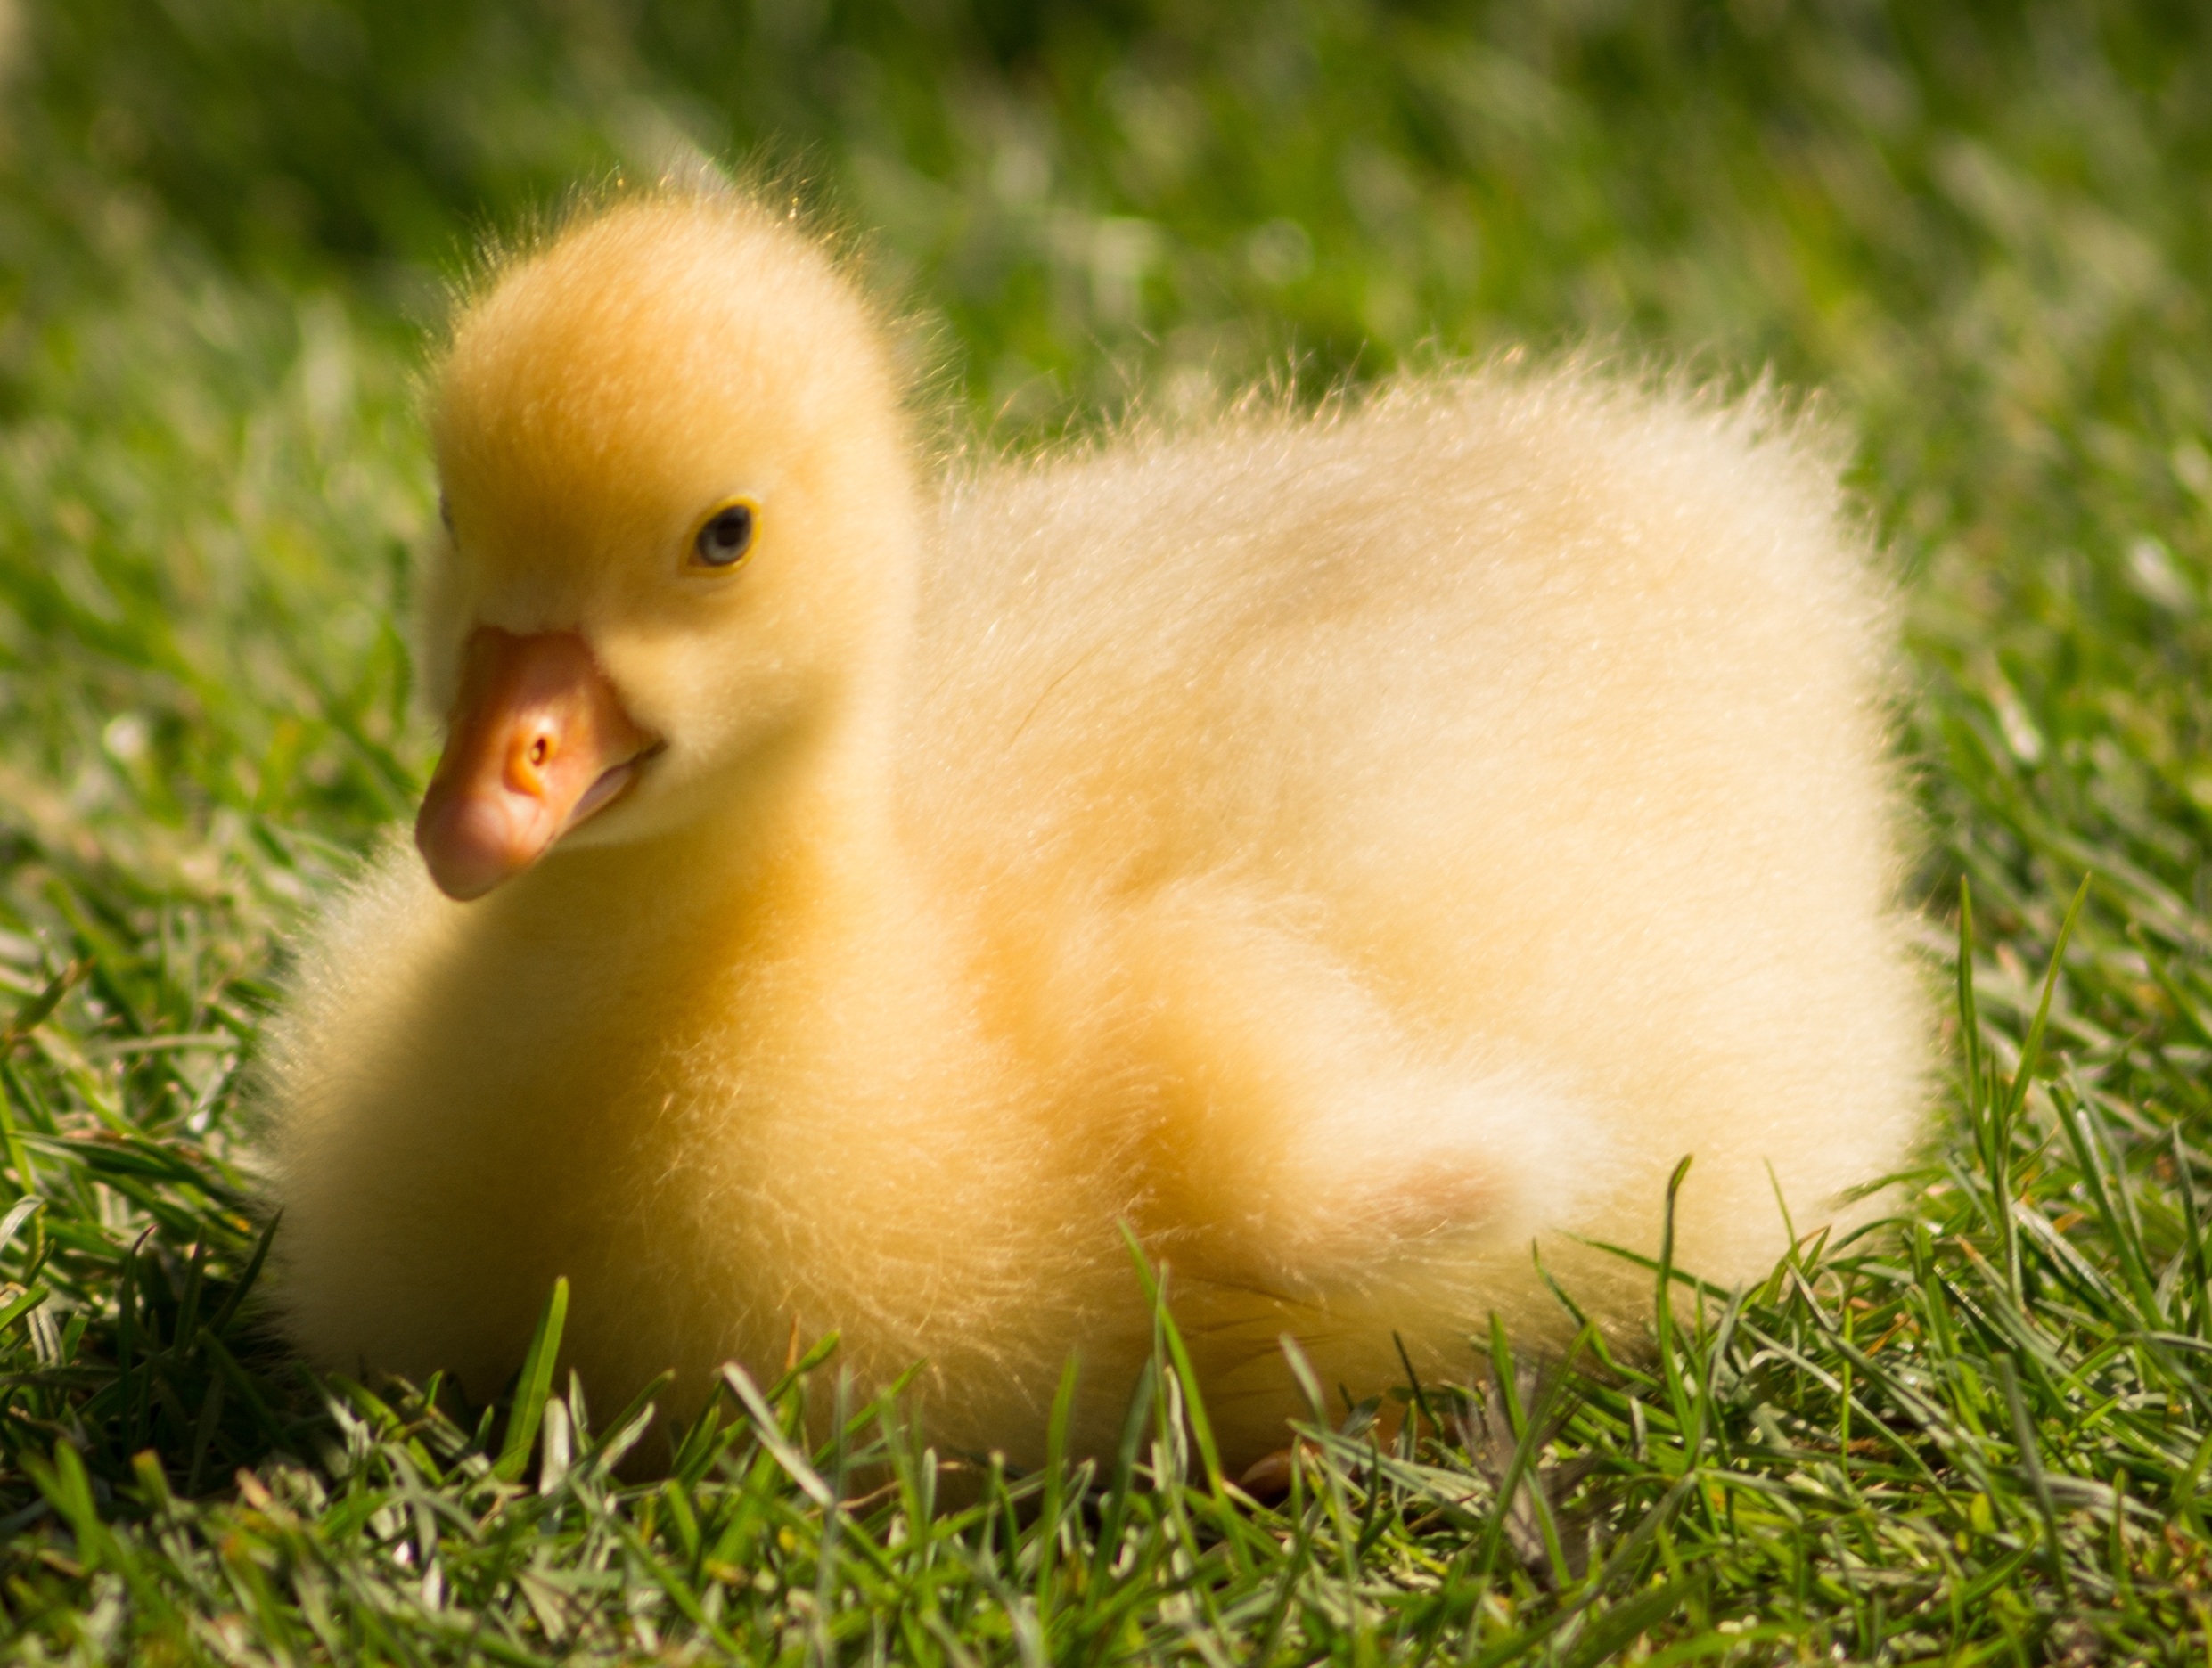
grass, bird, sweet, animal, cute, wildlife, young, spring, fluffy, beak, yellow, fauna, poultry, duck, goose, duckling, vertebrate, soft, waterfowl, chick, water bird, gosling, ducks geese and swans